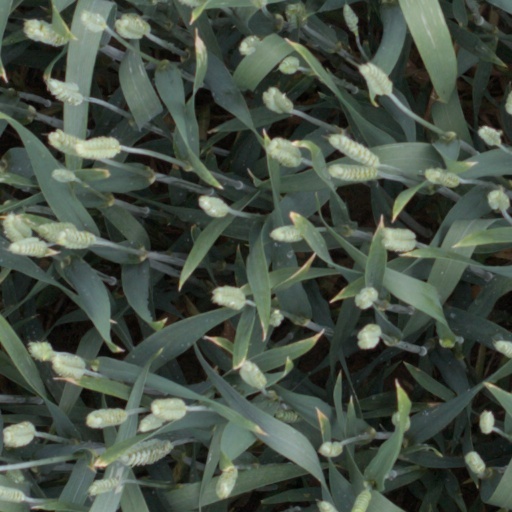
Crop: wheat